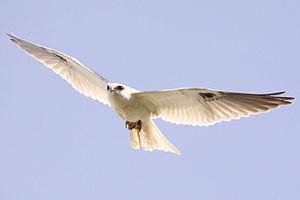
L'Élanion d'Australie est une espèce d'oiseaux de la famille des Accipitridés. C'est un petit rapace qui mesure 35−38 cm de long avec une envergure de 80−95 cm. L'oiseau est gracieux, principalement gris pâle et blanc, avec des épaules noires et des yeux rouges. Le cri d'appel est un sifflement clair, que l'oiseau produit en volant ou en planant.